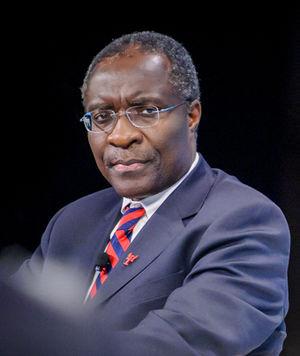
Christopher Fomunyoh, né le 14 août 1956 au Cameroun, est cadre supérieur et directeur régional pour l'Afrique au National Democratic Institute for International Affairs.